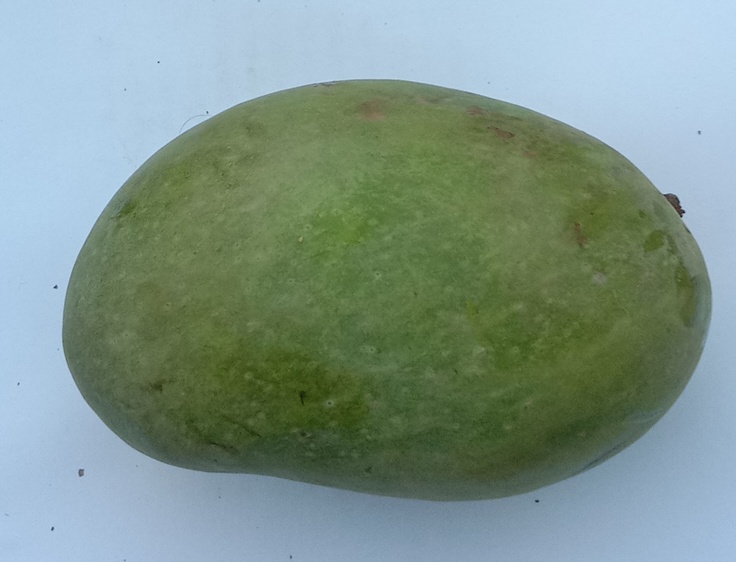
Mango variety: Chaunsa (Summer Bahisht)